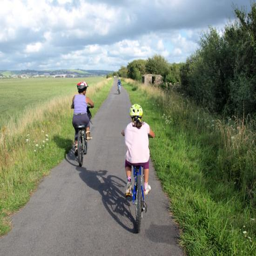
tourist attraction runs on tarmac round the estuary .